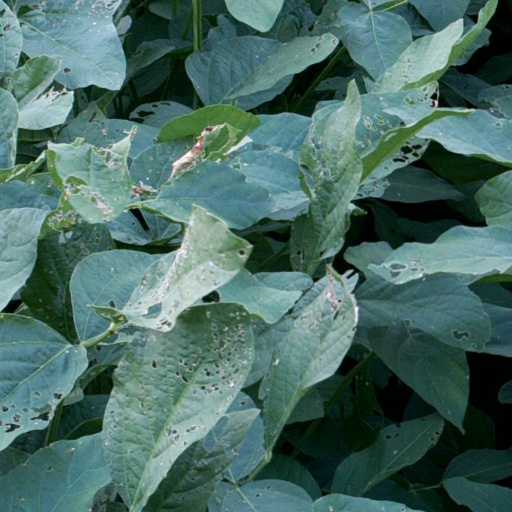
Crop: soybean